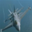
Label: airplane